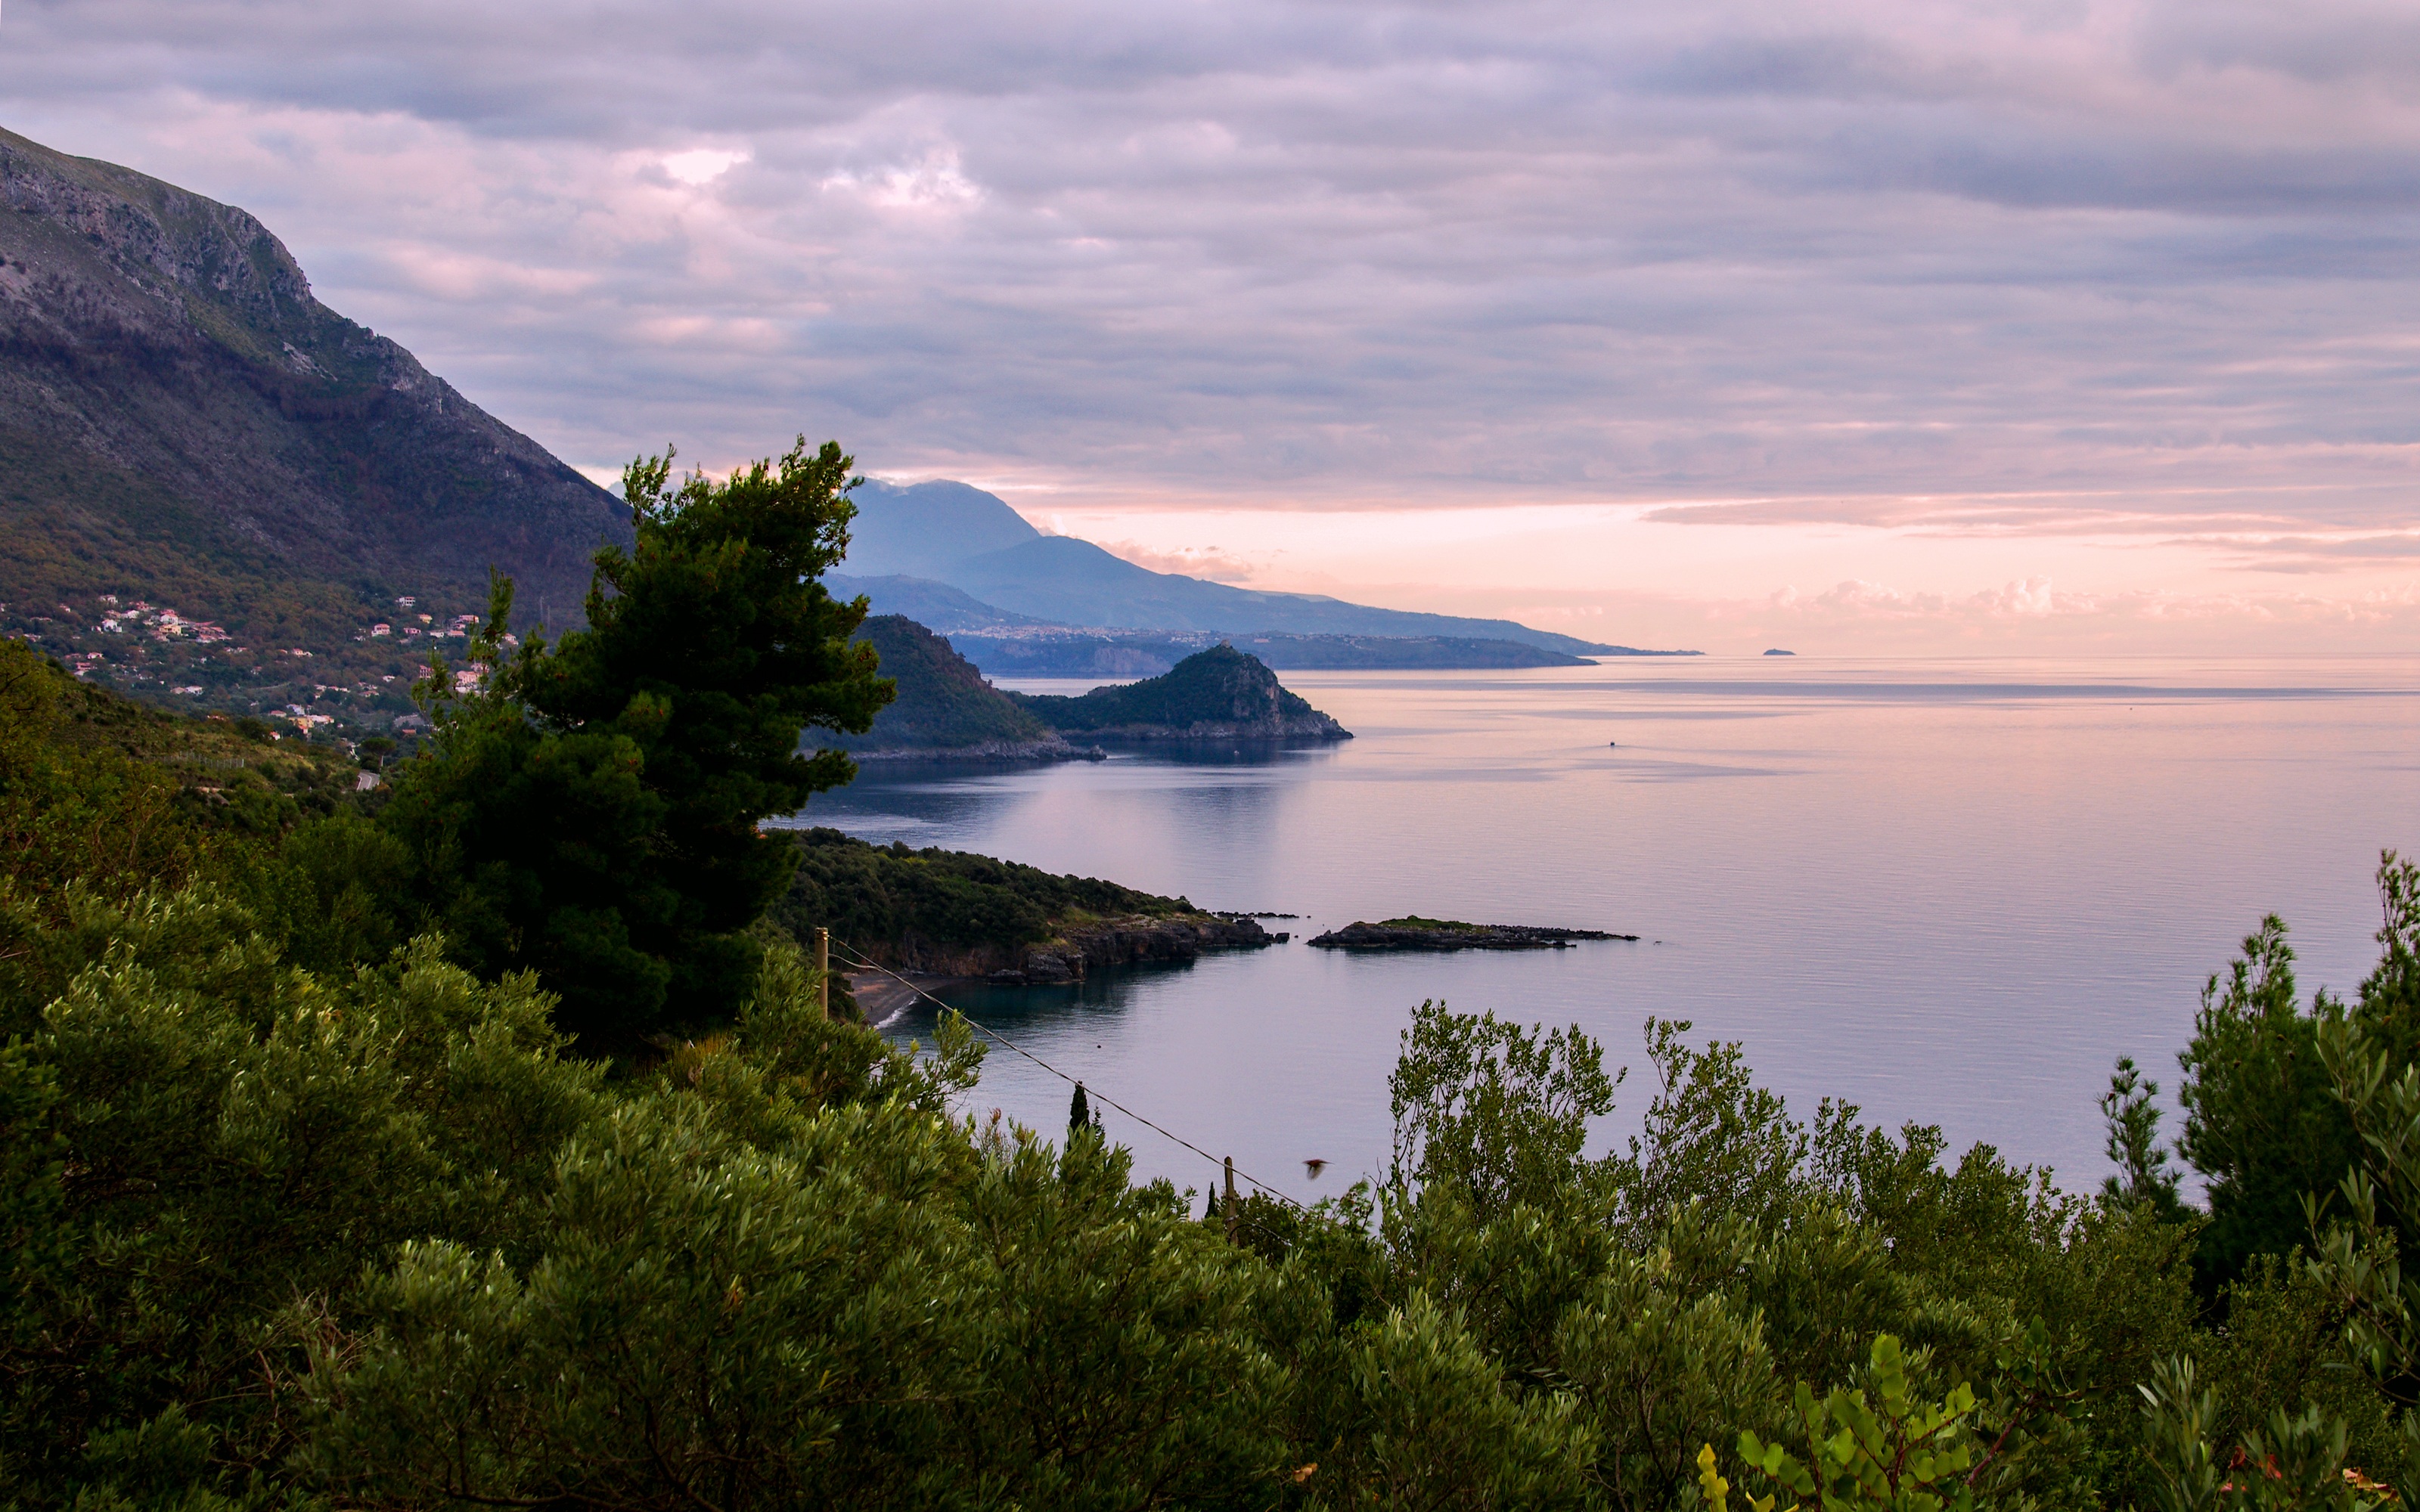
landscape, sea, coast, water, nature, ocean, wilderness, mountain, cloud, morning, hill, shore, lake, cliff, dusk, reflection, bay, italy, fjord, reservoir, highland, terrain, body of water, clouds, costa, basilicata, noon, loch, landform, marine landscape, geographical feature, atmospheric phenomenon, maratea